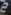
Number: 2